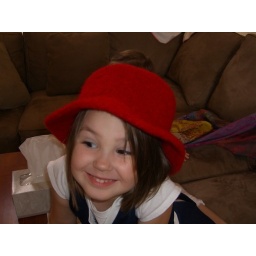
Chic Knits felted bucket hat in bright red Patons Classic Wool Merino